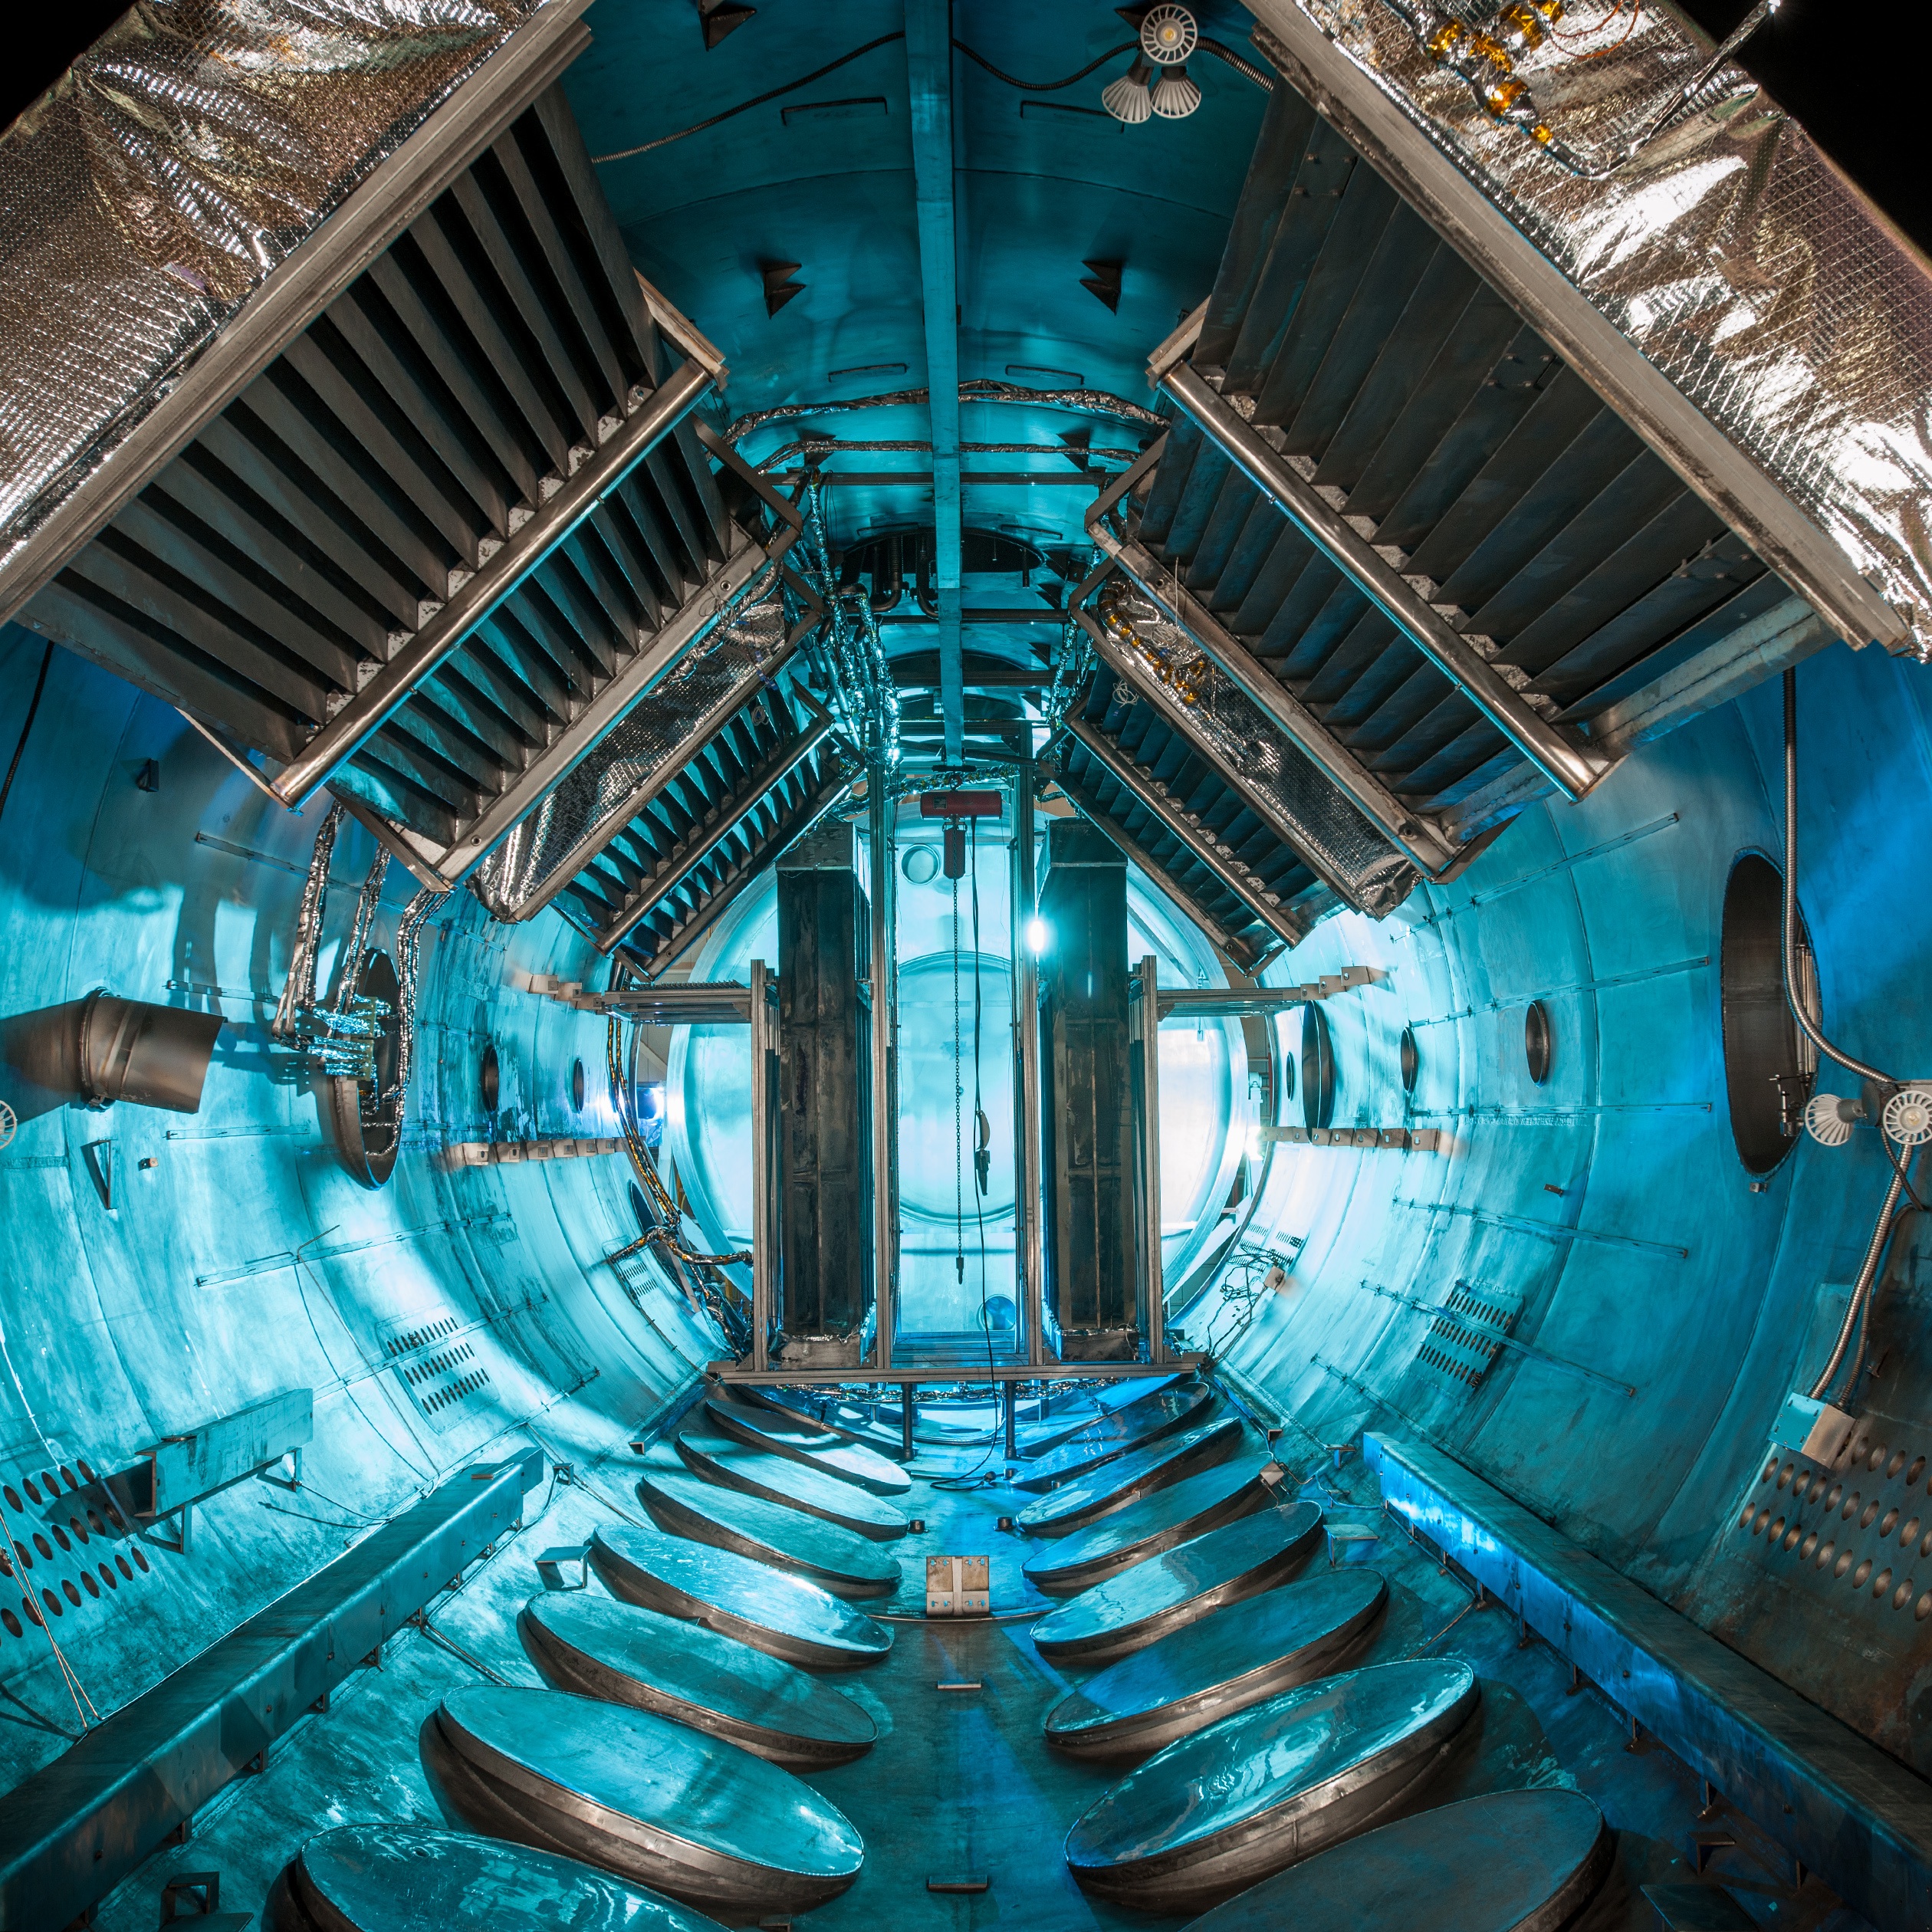
light, steel, vehicle, amusement park, space, blue, industry, tourist attraction, screenshot, spaceshuttle, aircraft engine, space vehicle